Francesco Ferrari (politician, born 1905)

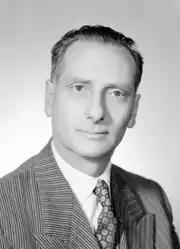

Francesco Ferrari (October 15, 1905 – August 4, 1975) was a 20th-century Italian politician. He was a member of Christian Democracy. He was a senator in the Senate of the Republic from 1953 to 1975.